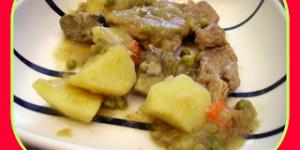
filetes de cerdo estofados